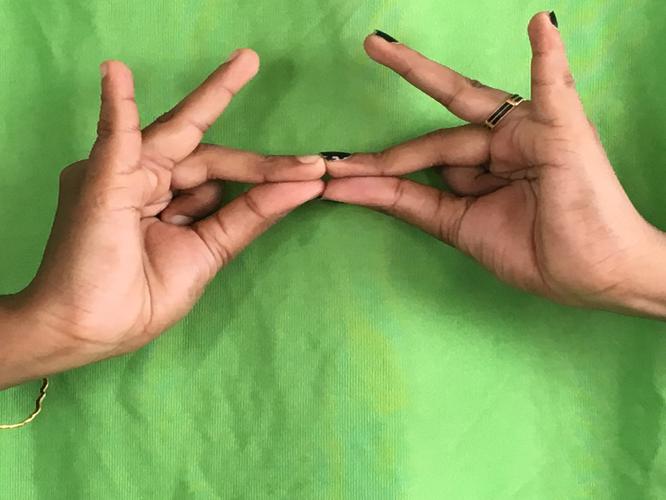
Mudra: Sakata
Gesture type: double_hand